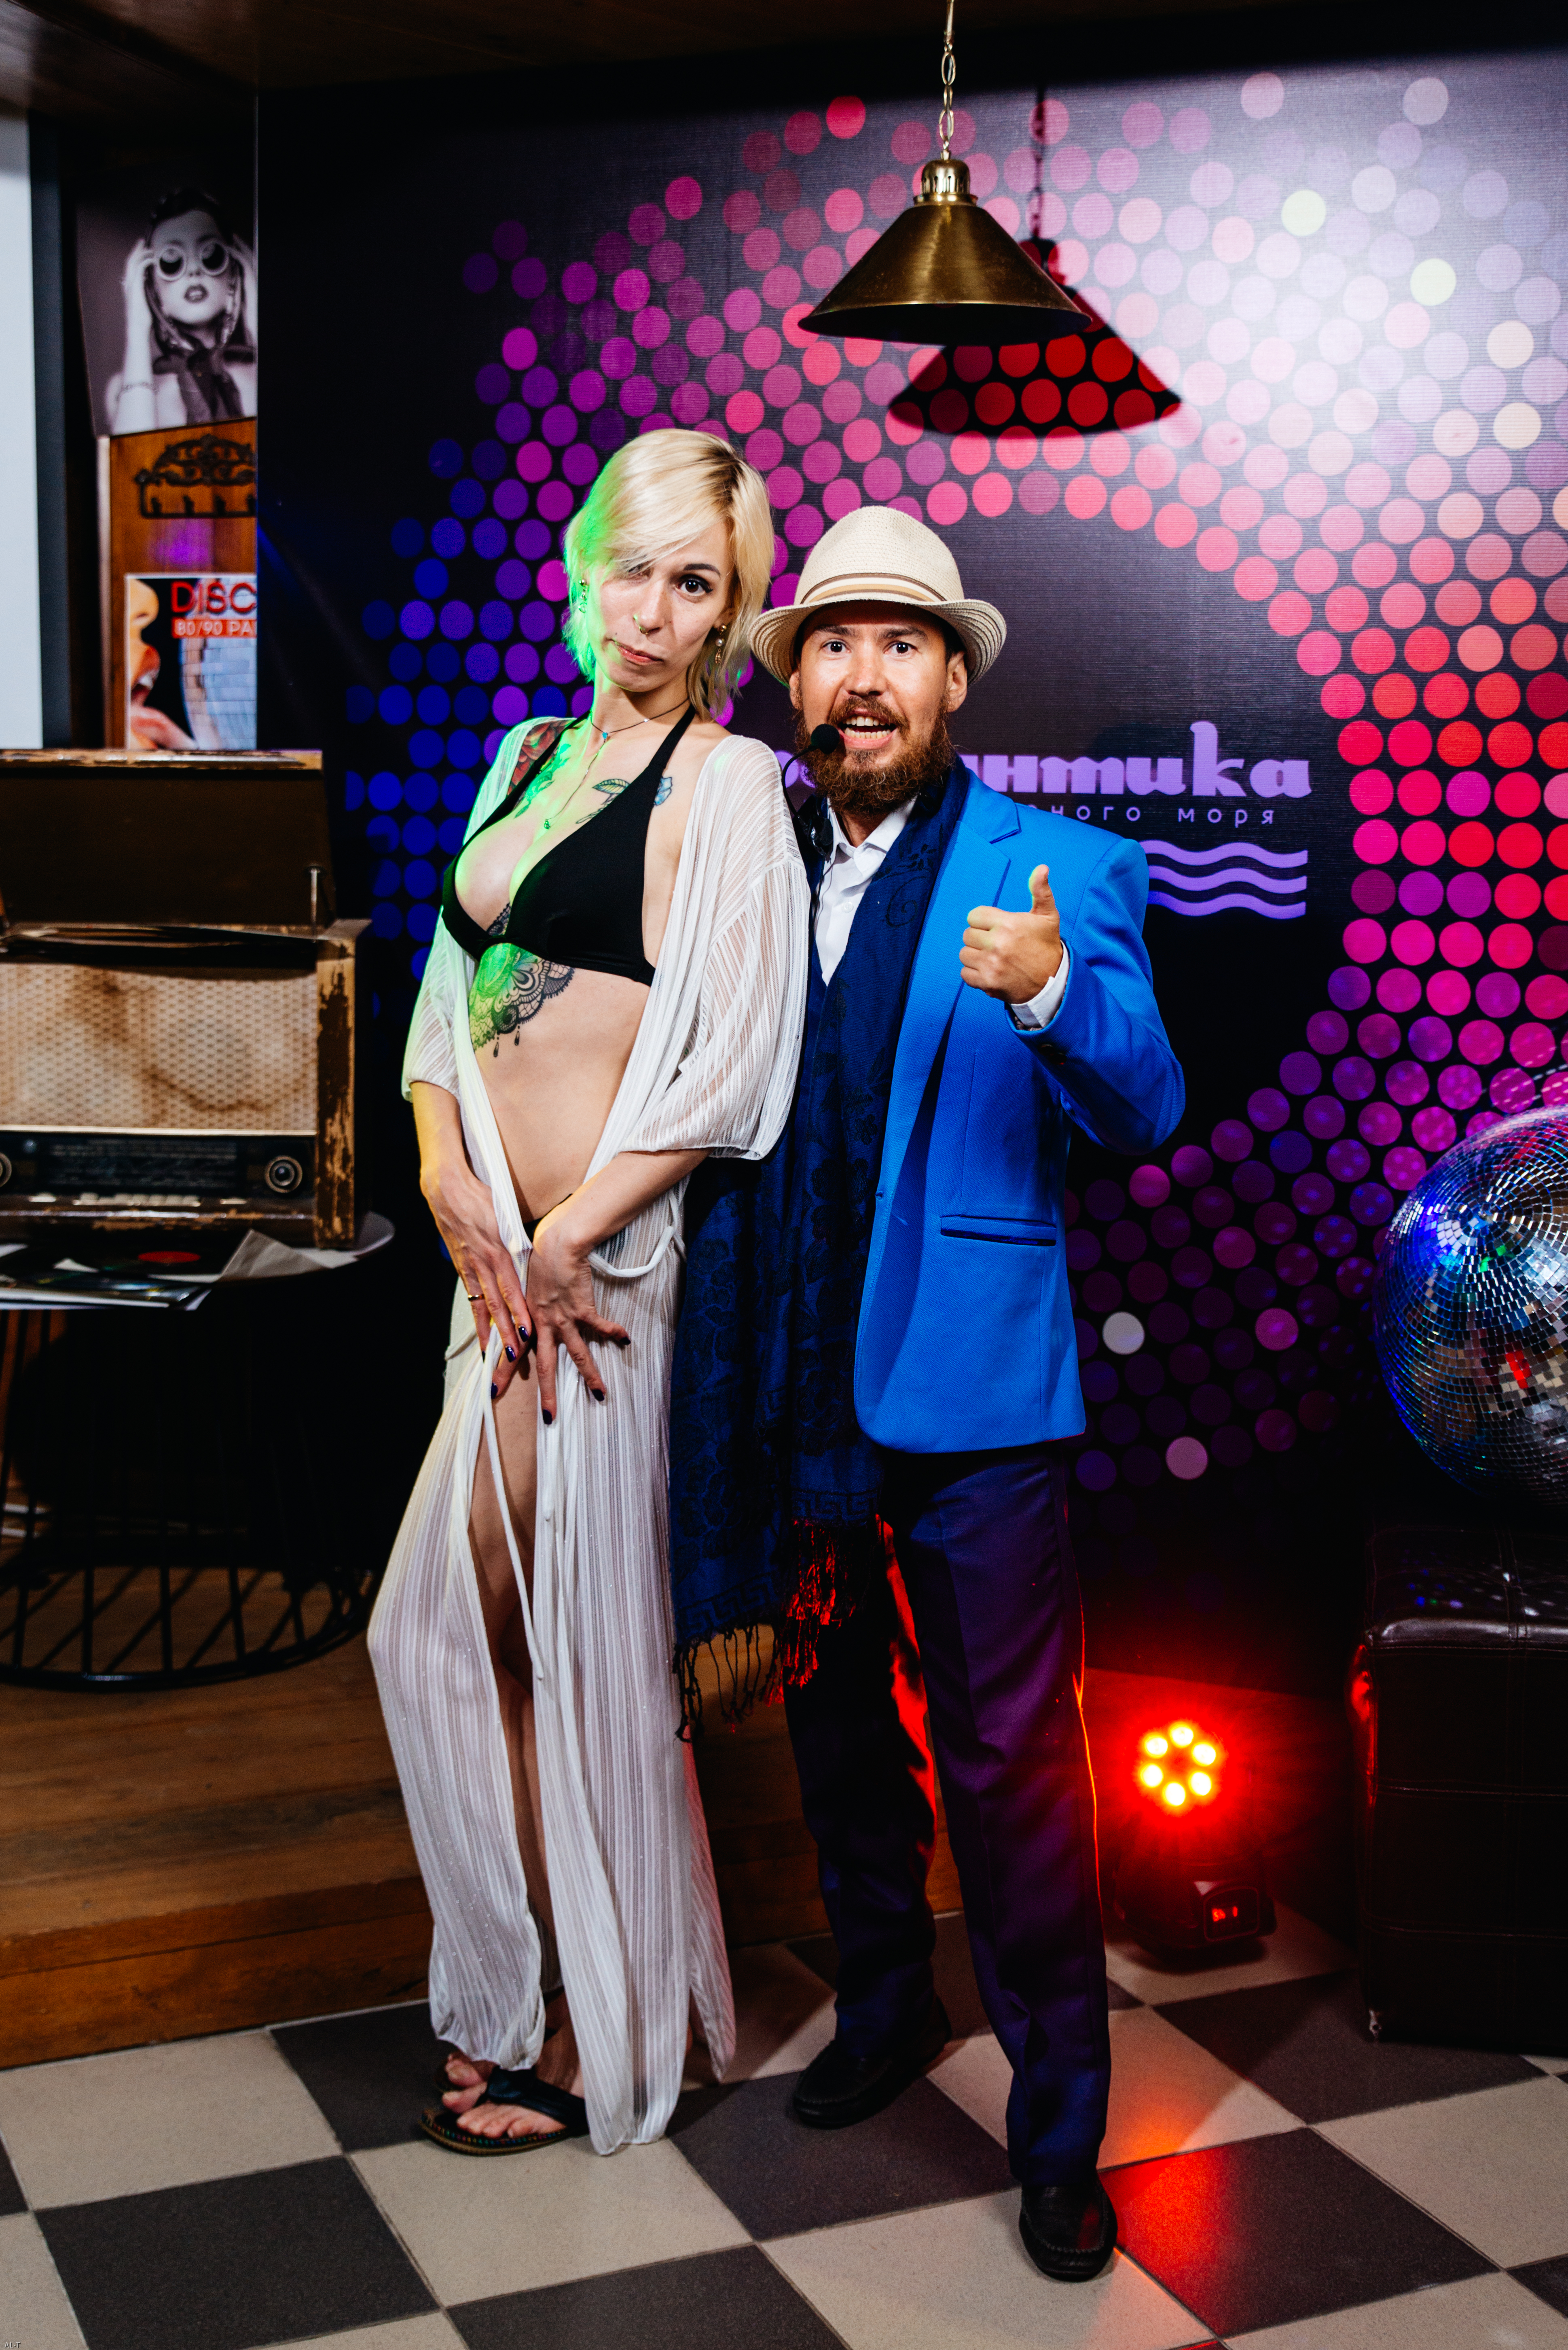
silicone, breasts, fashion, event, fun, performance, stage, fashion design, leisure, costume, recreation, performing arts, Theatrical property, world, games, heater